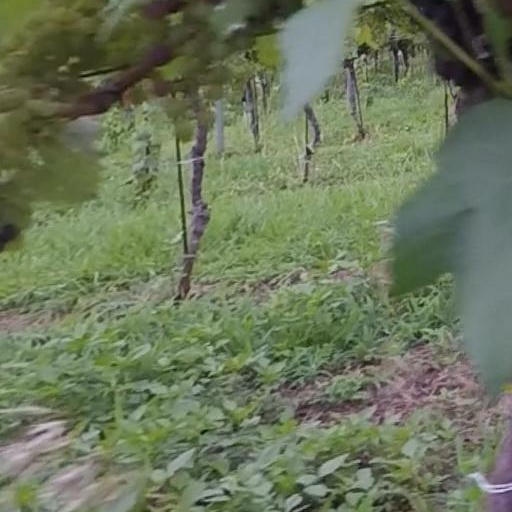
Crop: grape